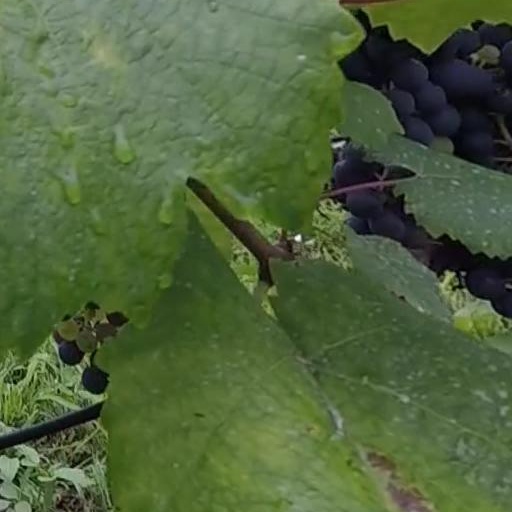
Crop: grape